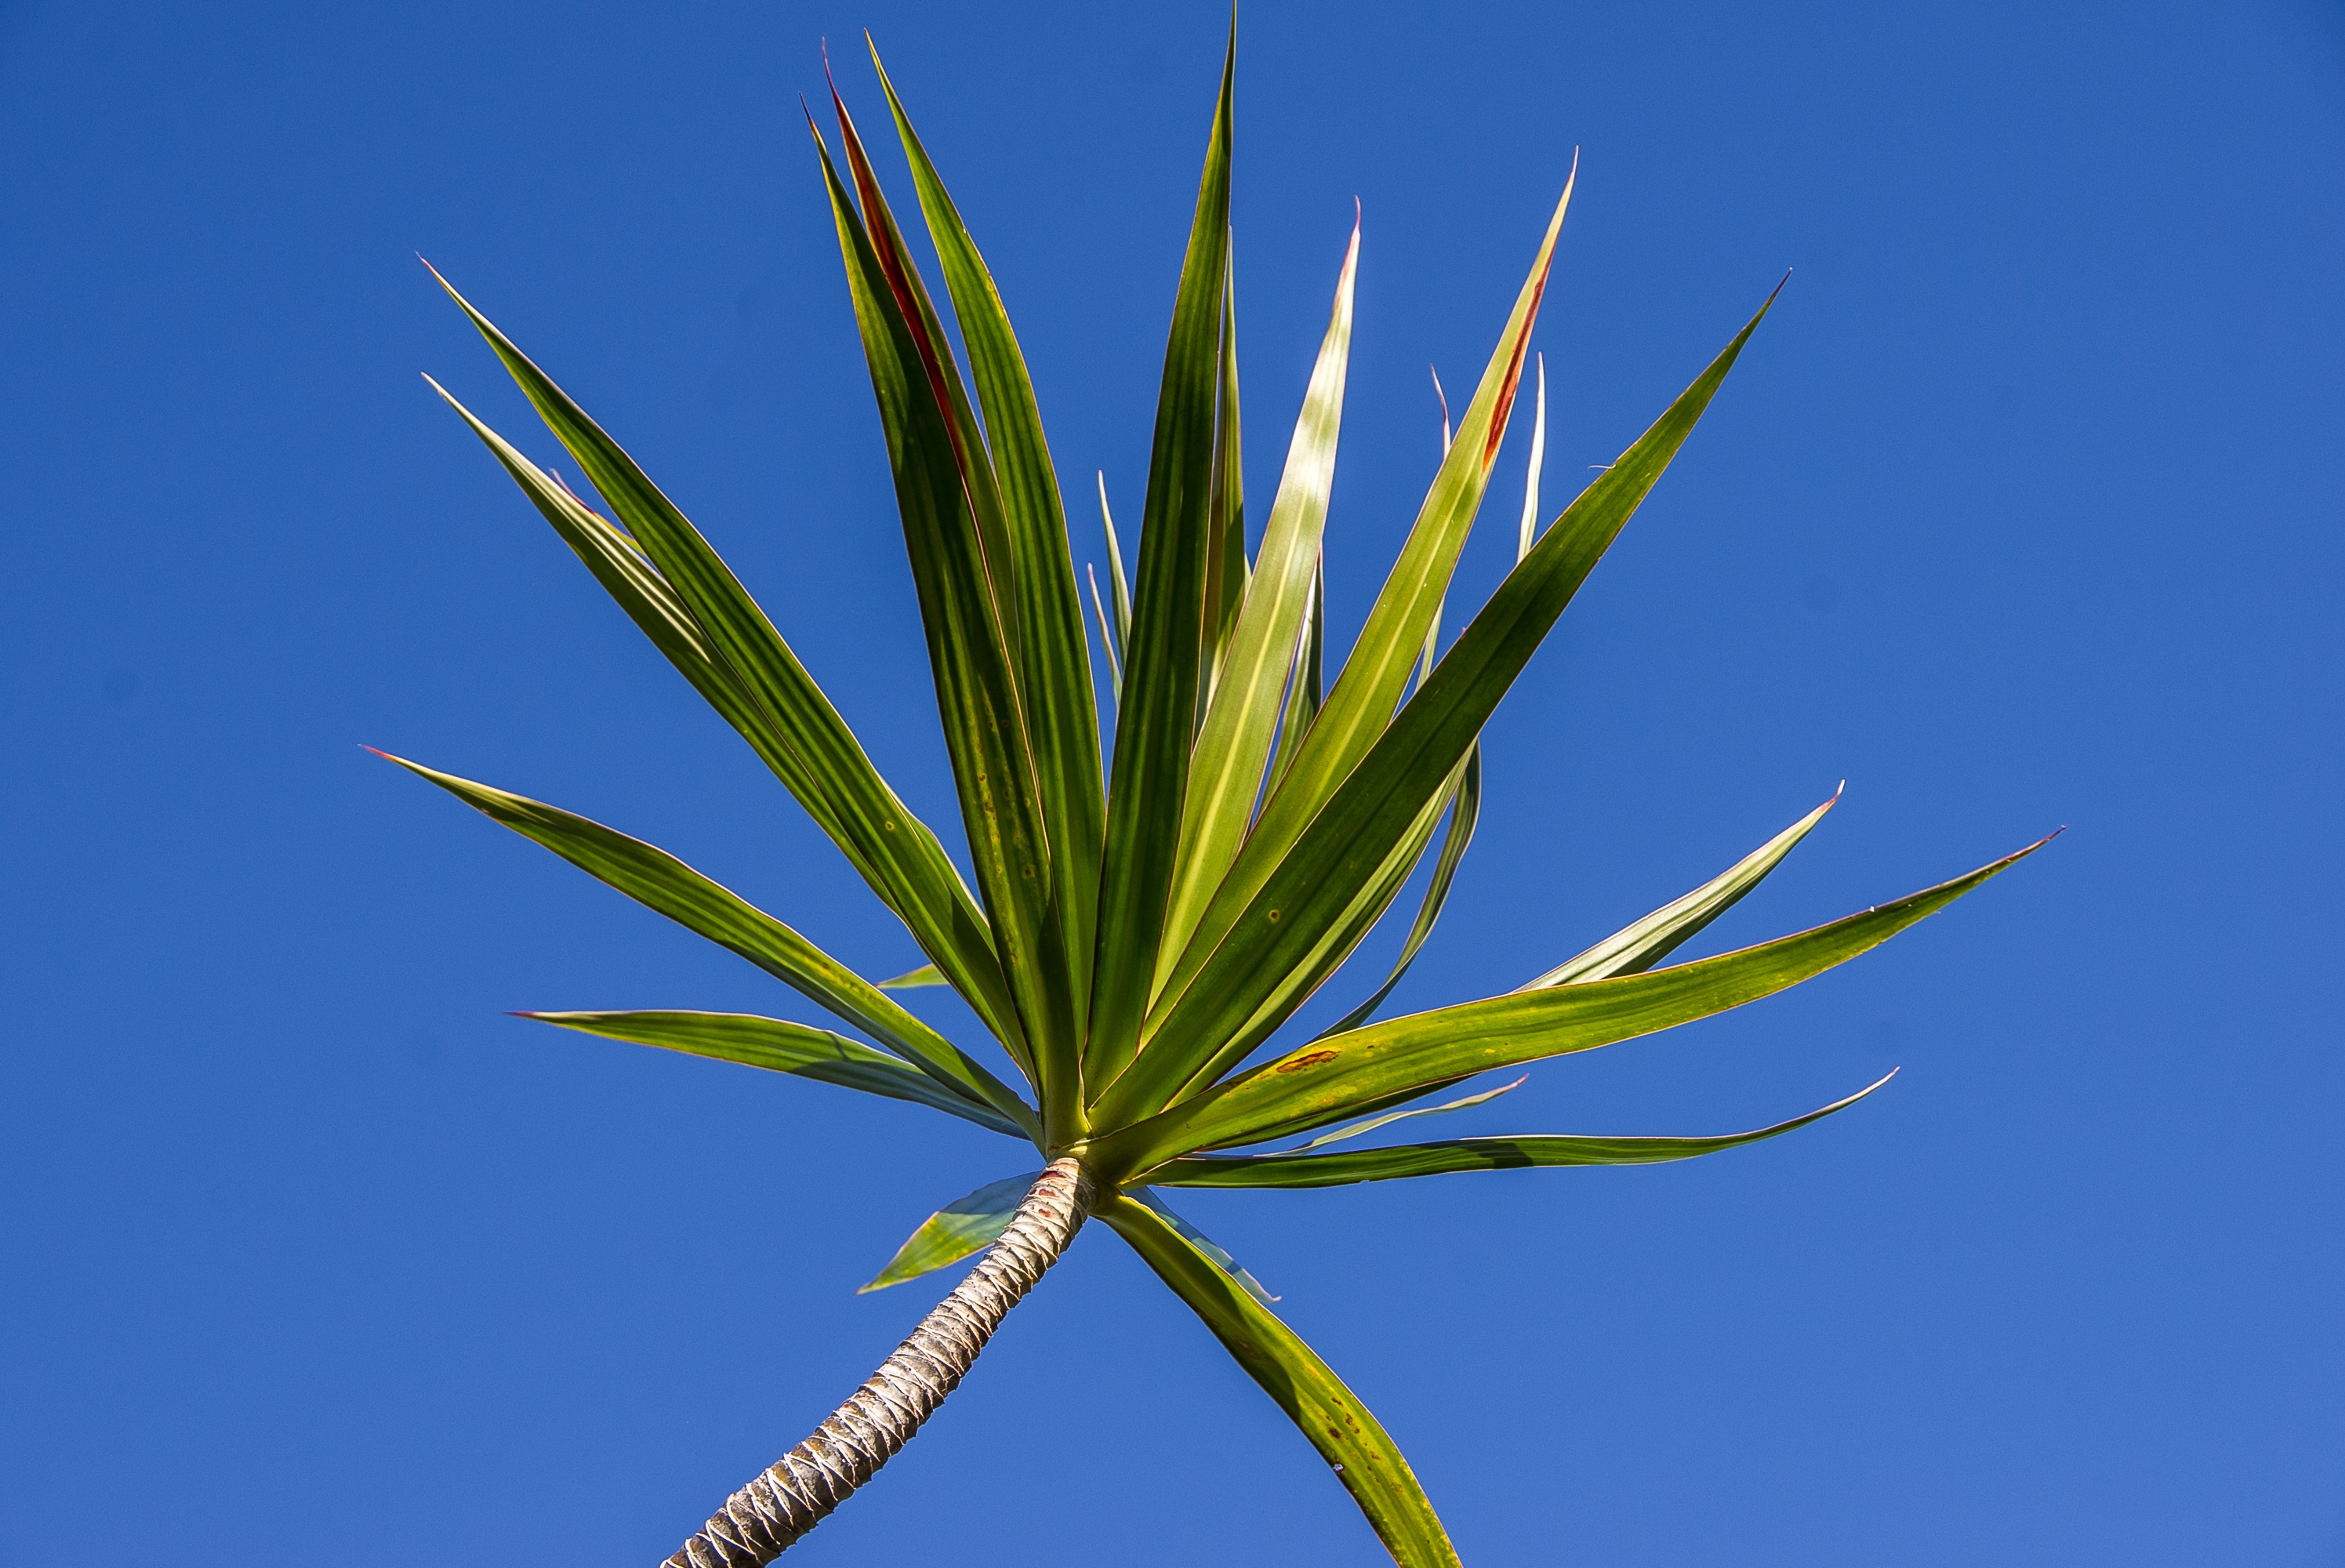
tree, grass, plant, leaf, flower, foliage, green, crop, botany, garden, flora, blue sky, leaves, macro photography, flowering plant, dracaena, grass family, plant stem, woody plant, land plant, arecales, palm family